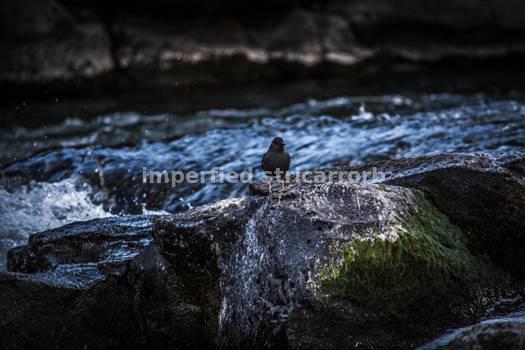
Label: Watermark